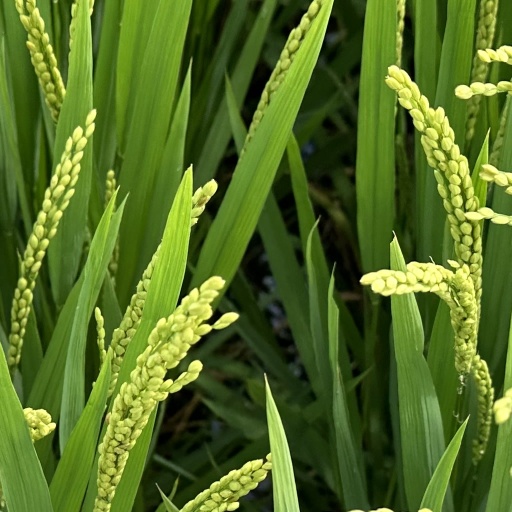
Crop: rice